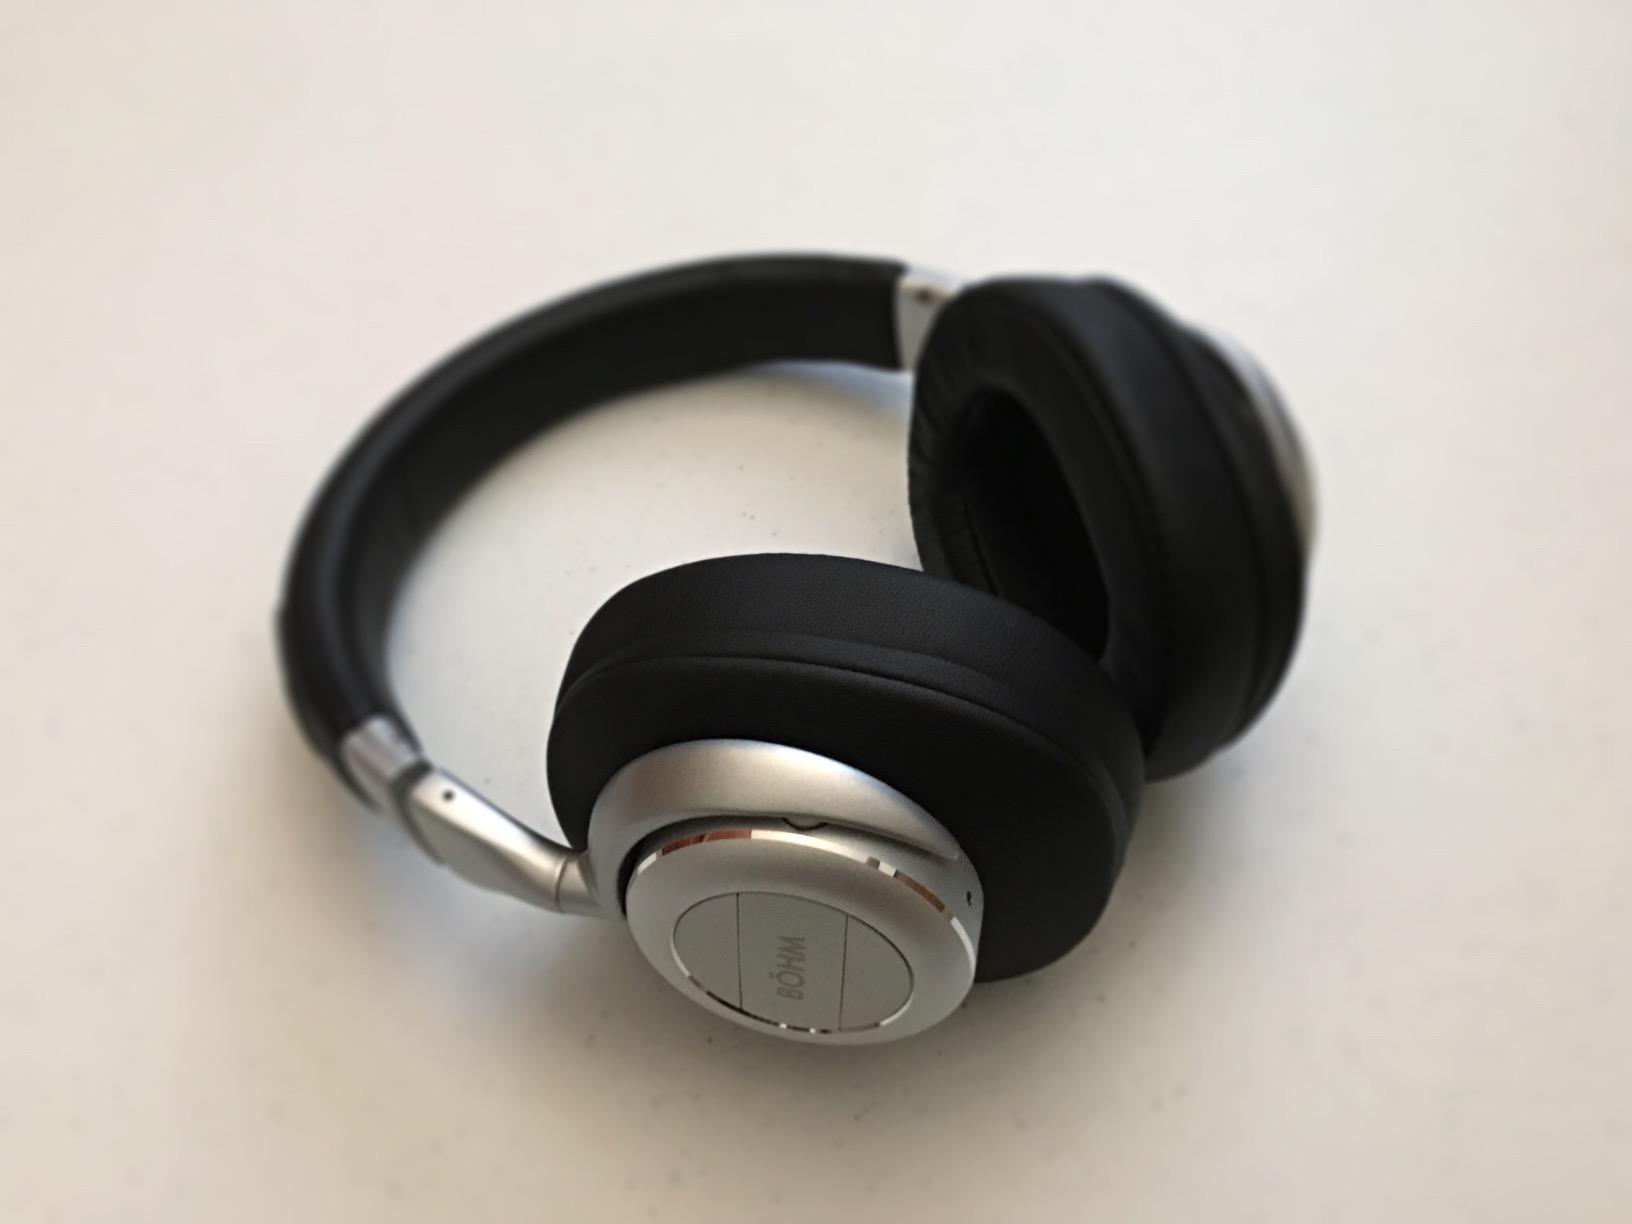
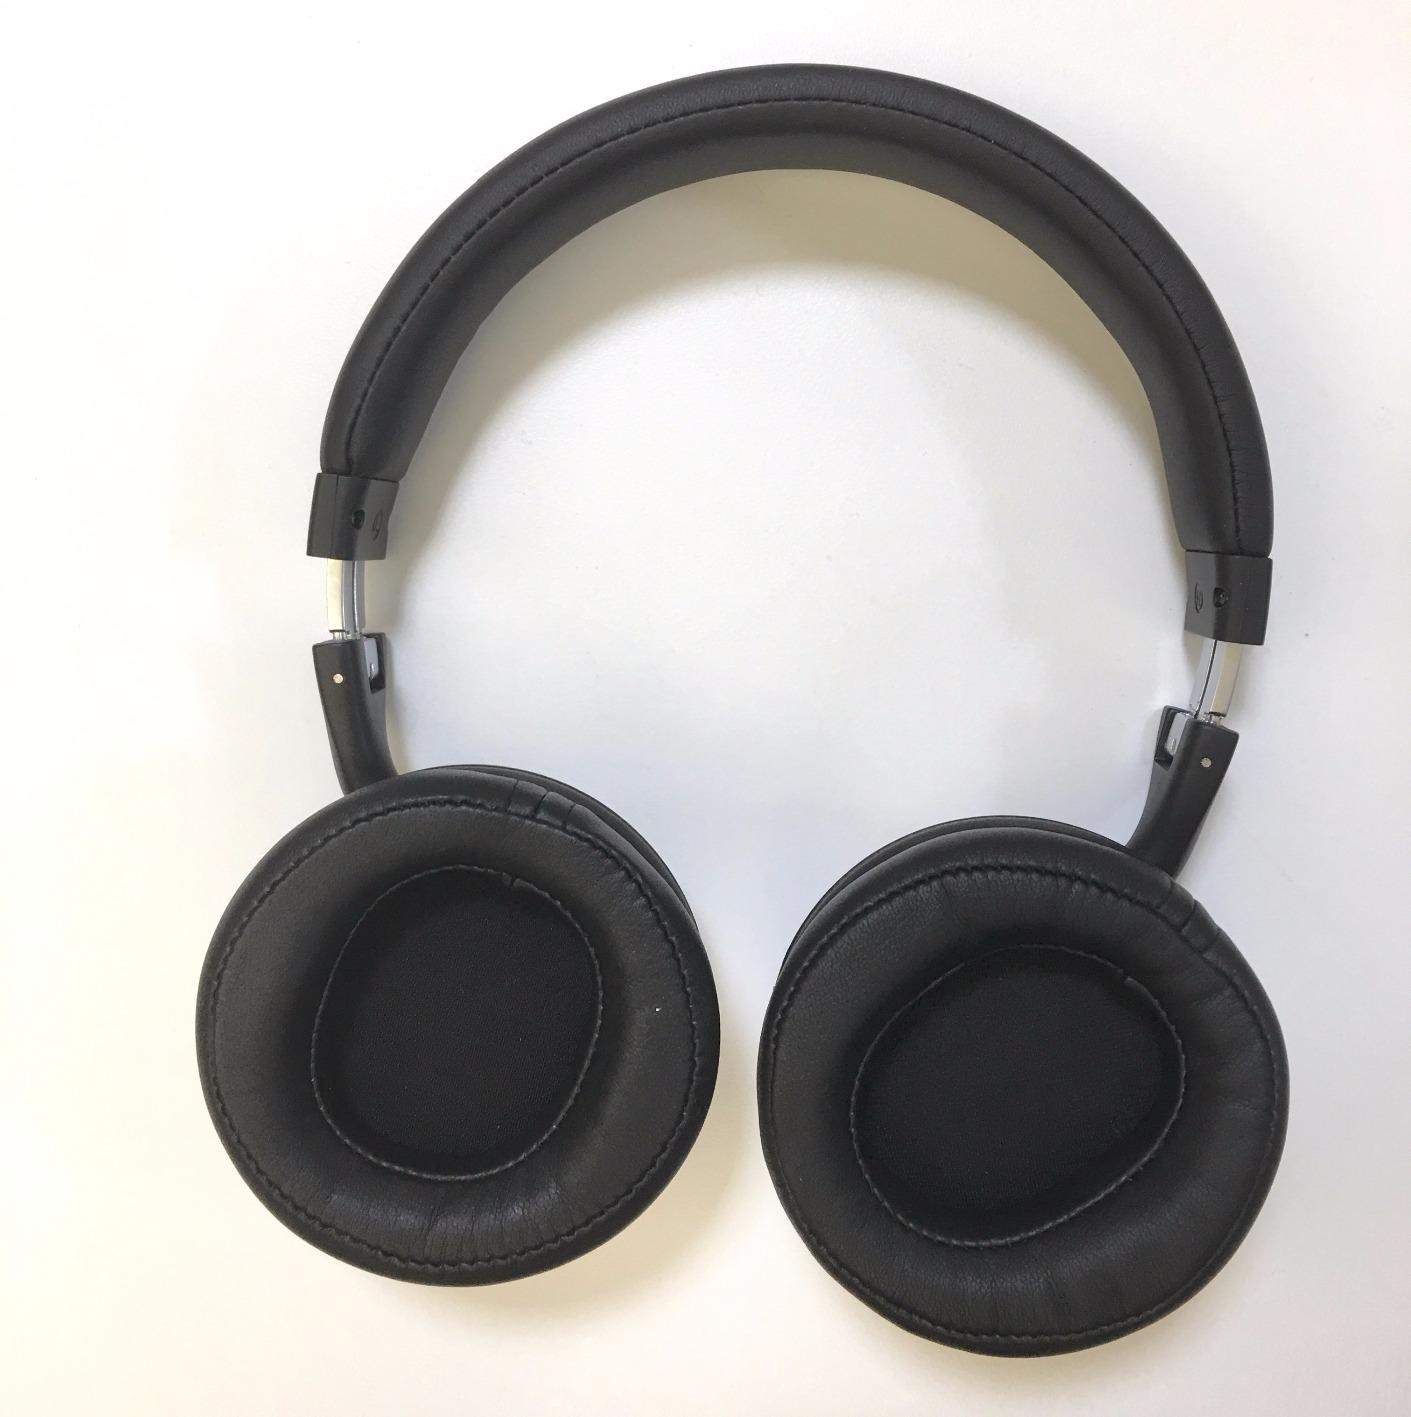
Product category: headphones
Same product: no